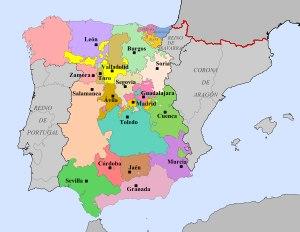
Les Cortes de Castille étaient l'institution politique qui réalisait la représentation de la société d'ordre de la Couronne de Castille durant le Moyen-Âge et l'Ancien régime.